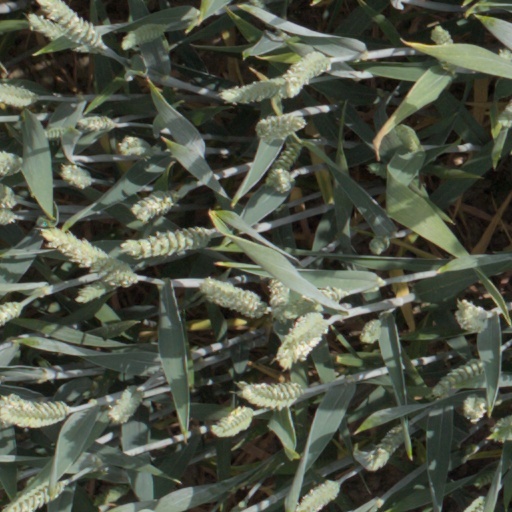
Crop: wheat